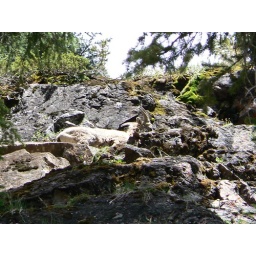
I was standing right below this sheep and got this shot as he was running up the side of a cliff